Poland–United States relations

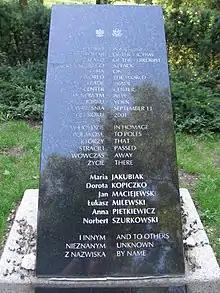
Monument, at Skaryszew Park, Warsaw, to Polish victims of the Manhattan September 11 attacks

On July 5, 1945, the US government recognized the communist government installed in Warsaw, thus abandoning the Polish government-in-exile. After 1950, Poland, which became the Polish People's Republic since 1952, became a member of the Eastern Bloc and opposed America during the Cold War. The first US ambassador to postwar Poland, Arthur Bliss Lane, wrote a book "I Saw Poland Betrayed" about how the Western Allies had abandoned their former ally, Poland, to Soviet influence. However, the Polish people and government maintained very close and warm ties with the Western Bloc and the United States.